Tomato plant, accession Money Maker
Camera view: tilt-top (135 deg); turntable rotation: 330 degrees
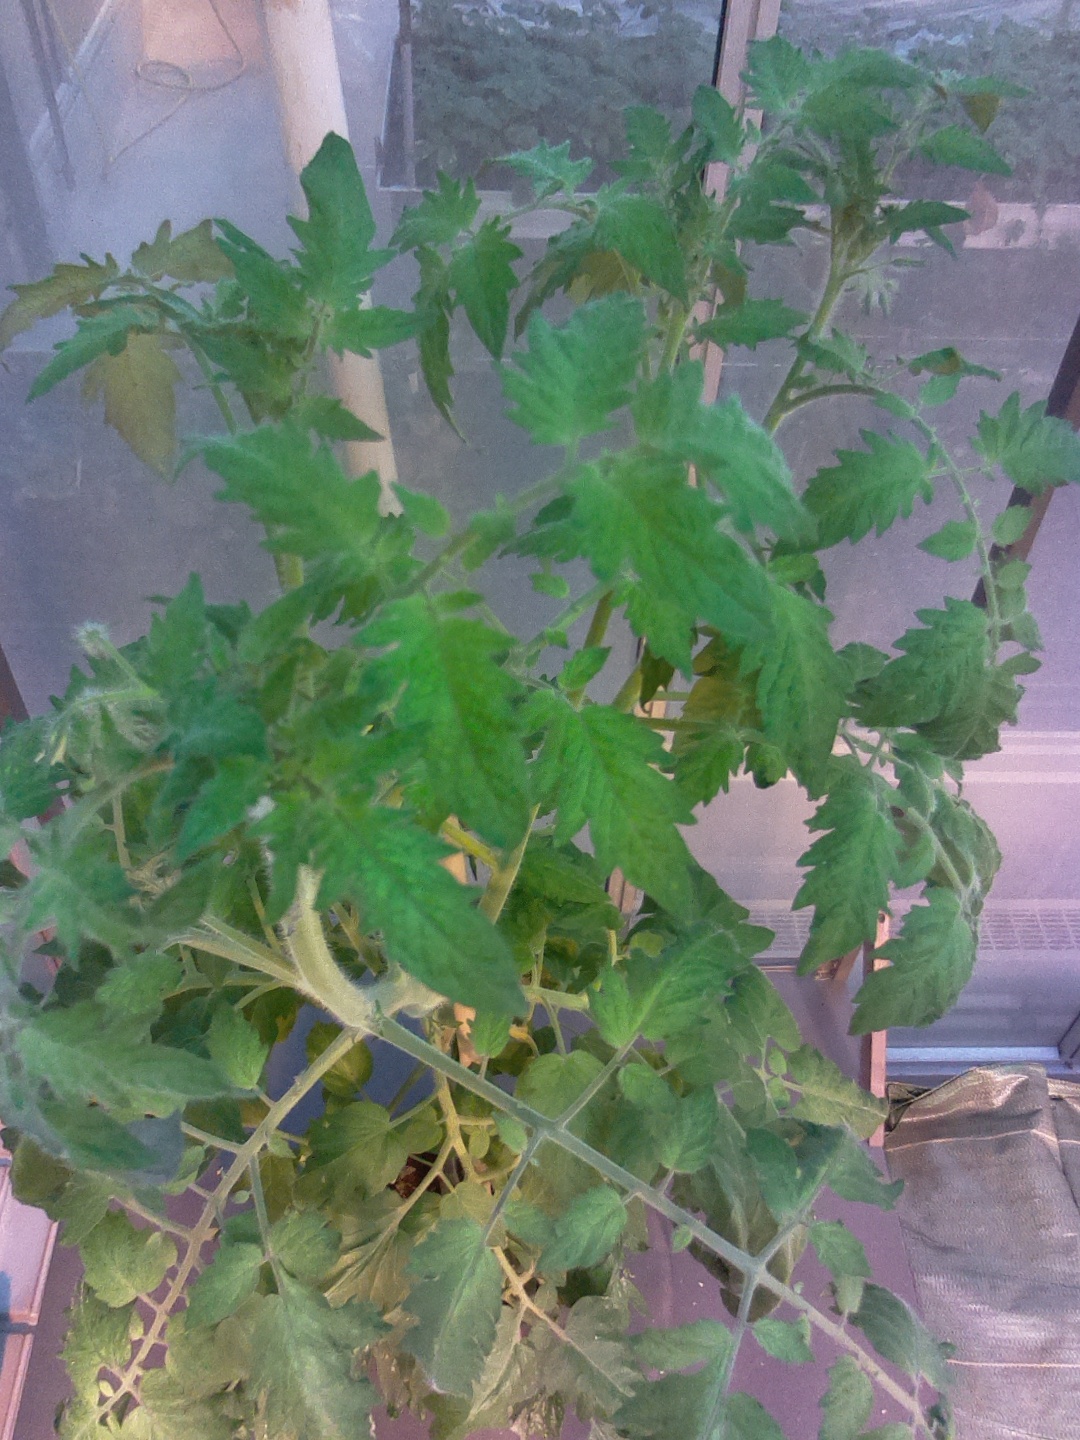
BBCH growth stage 67: Full flowering, 70%-80% of flowers open, more petals falling